Shōzō Makino (director)

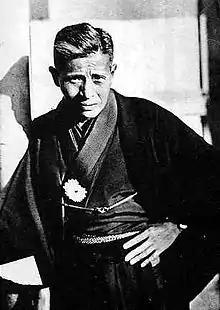
Shōzō Makino in 1920s

Shōzō Makino (牧野省三, "Makino Shōzō", September 22, 1878, Kyoto – July 25, 1929) was a Japanese film director, film producer and businessman who is regarded as a pioneering director of Japanese film. In addition, all four of his sons, including Masahiro Makino and Sadatsugu Matsuda, went into the film business as either directors or producers, and his grandchildren include the actors Masahiko Tsugawa and Hiroyuki Nagato. Actress Yoko Minamida is a granddaughter-in-law.